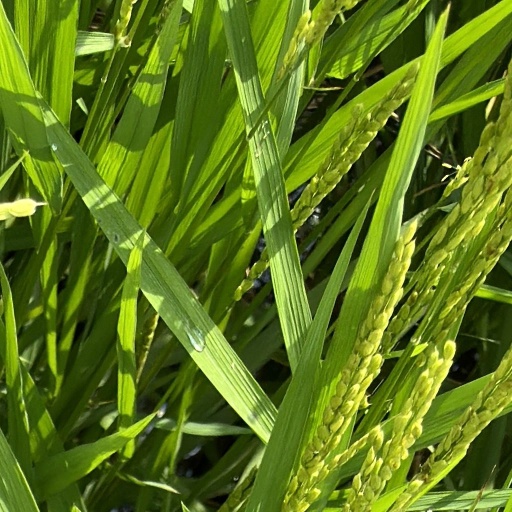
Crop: rice